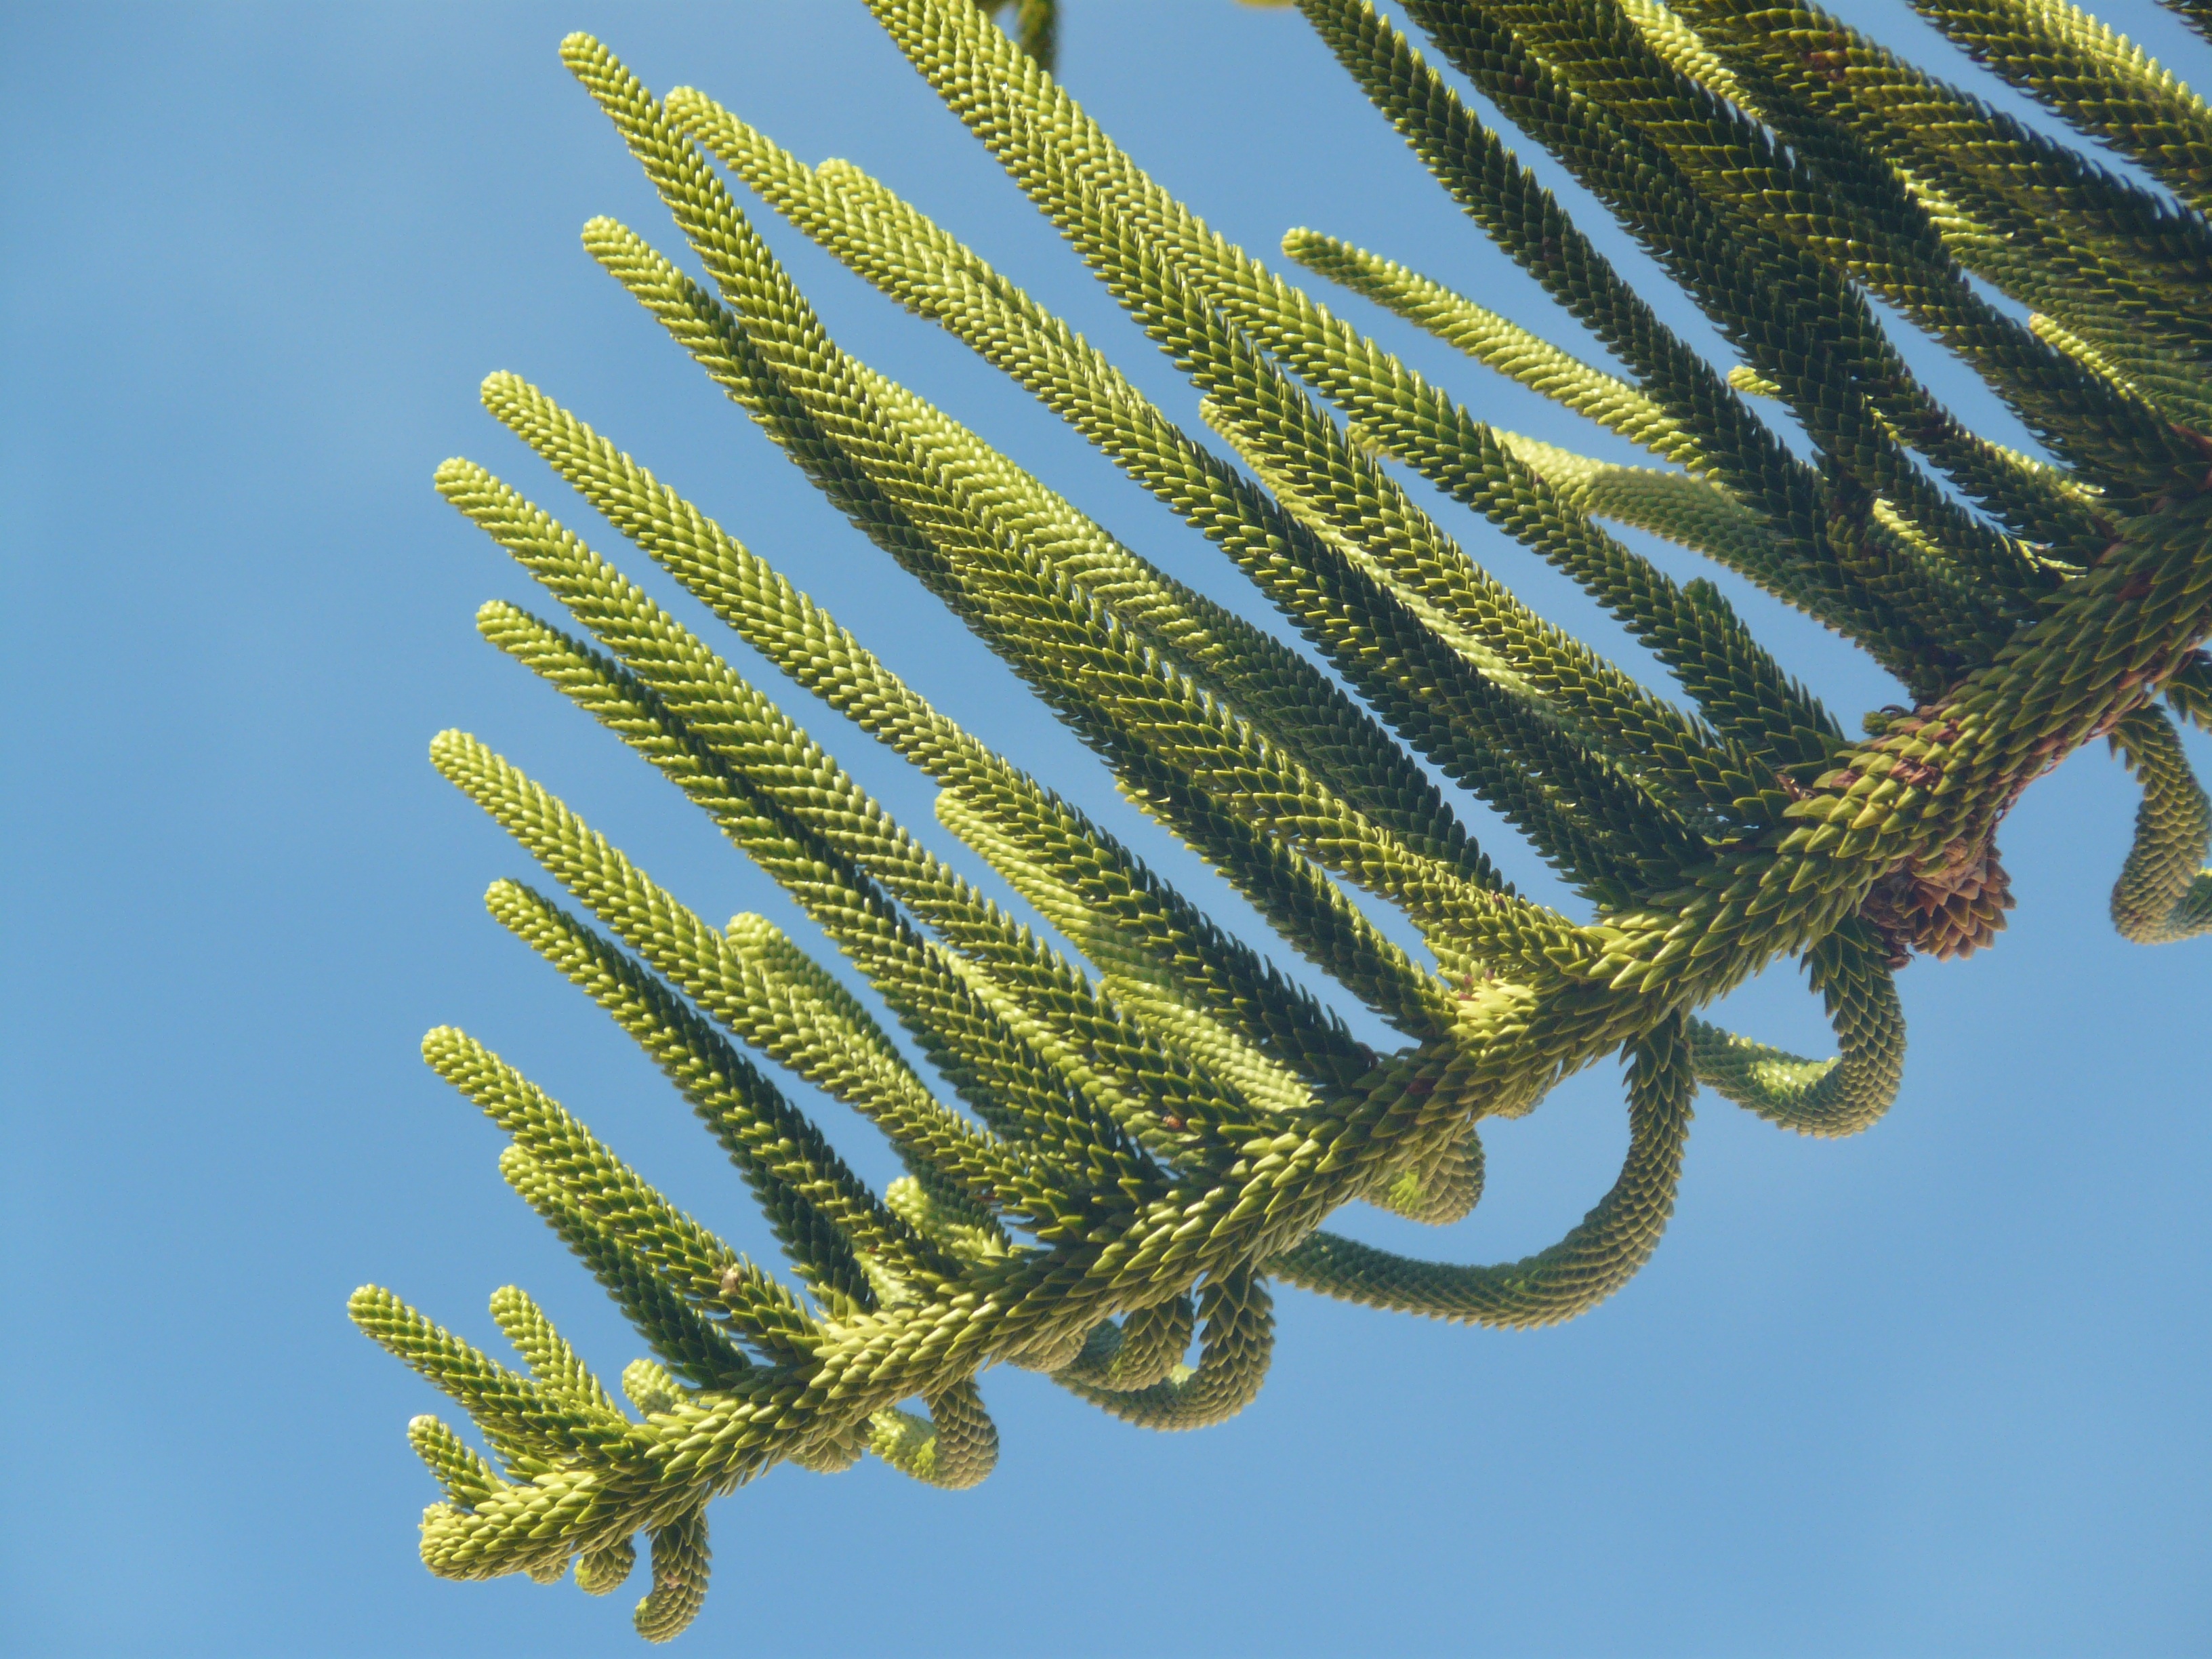
tree, nature, branch, plant, sky, leaf, flower, mediterranean, botany, flora, conifer, grass family, arecales